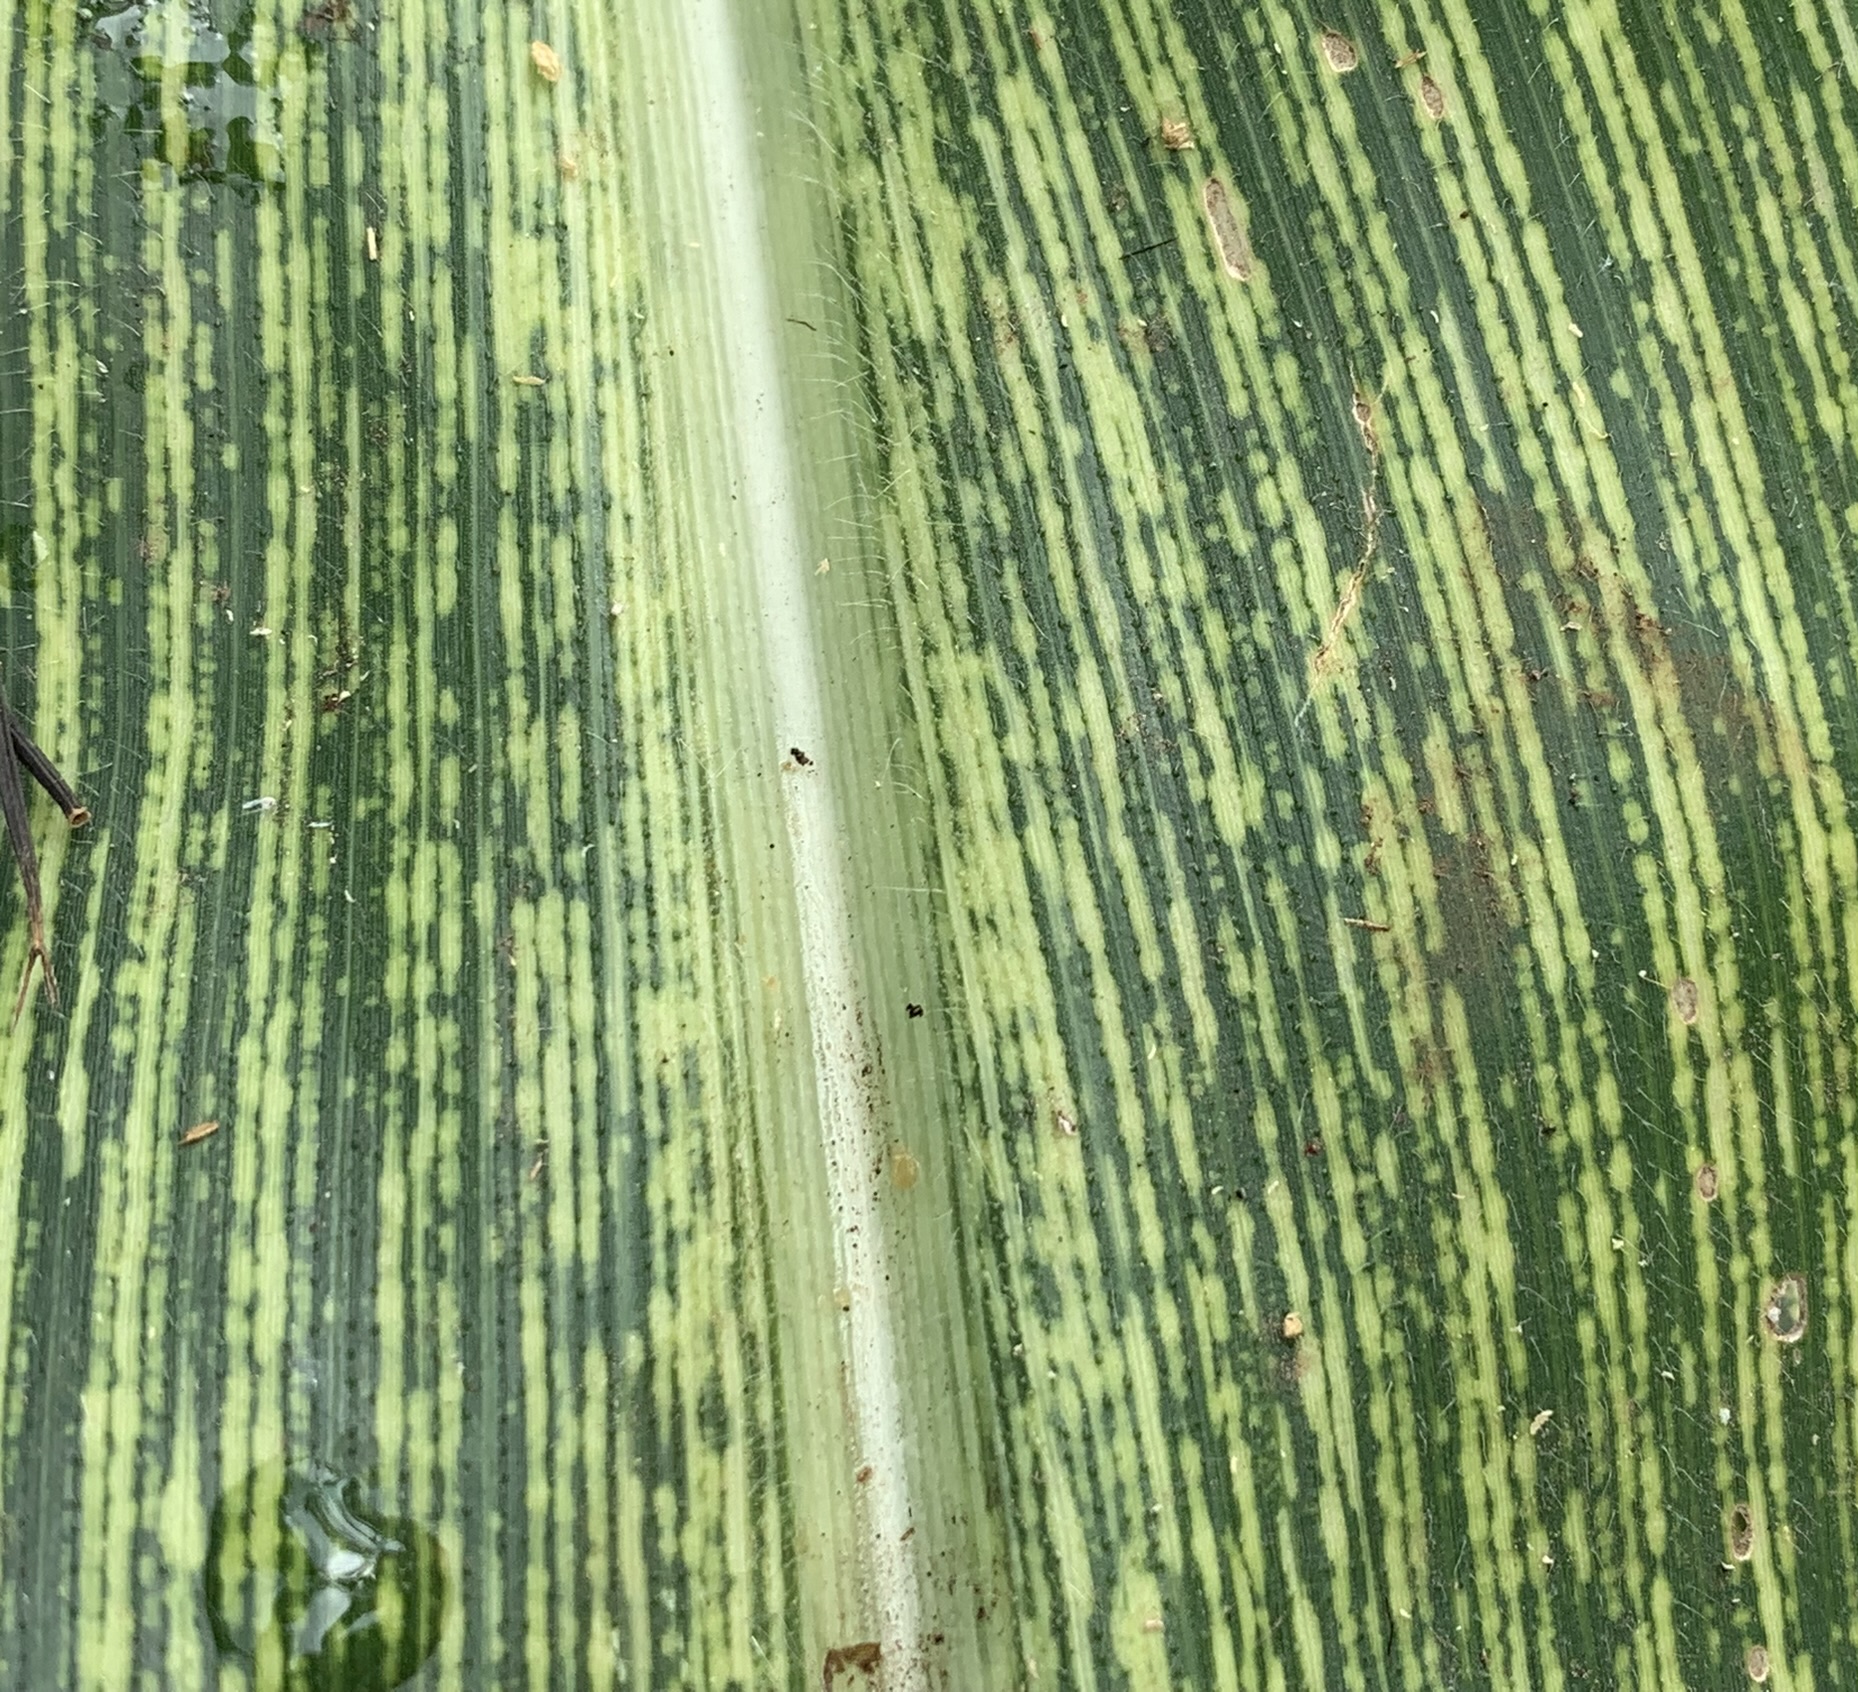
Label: MSV